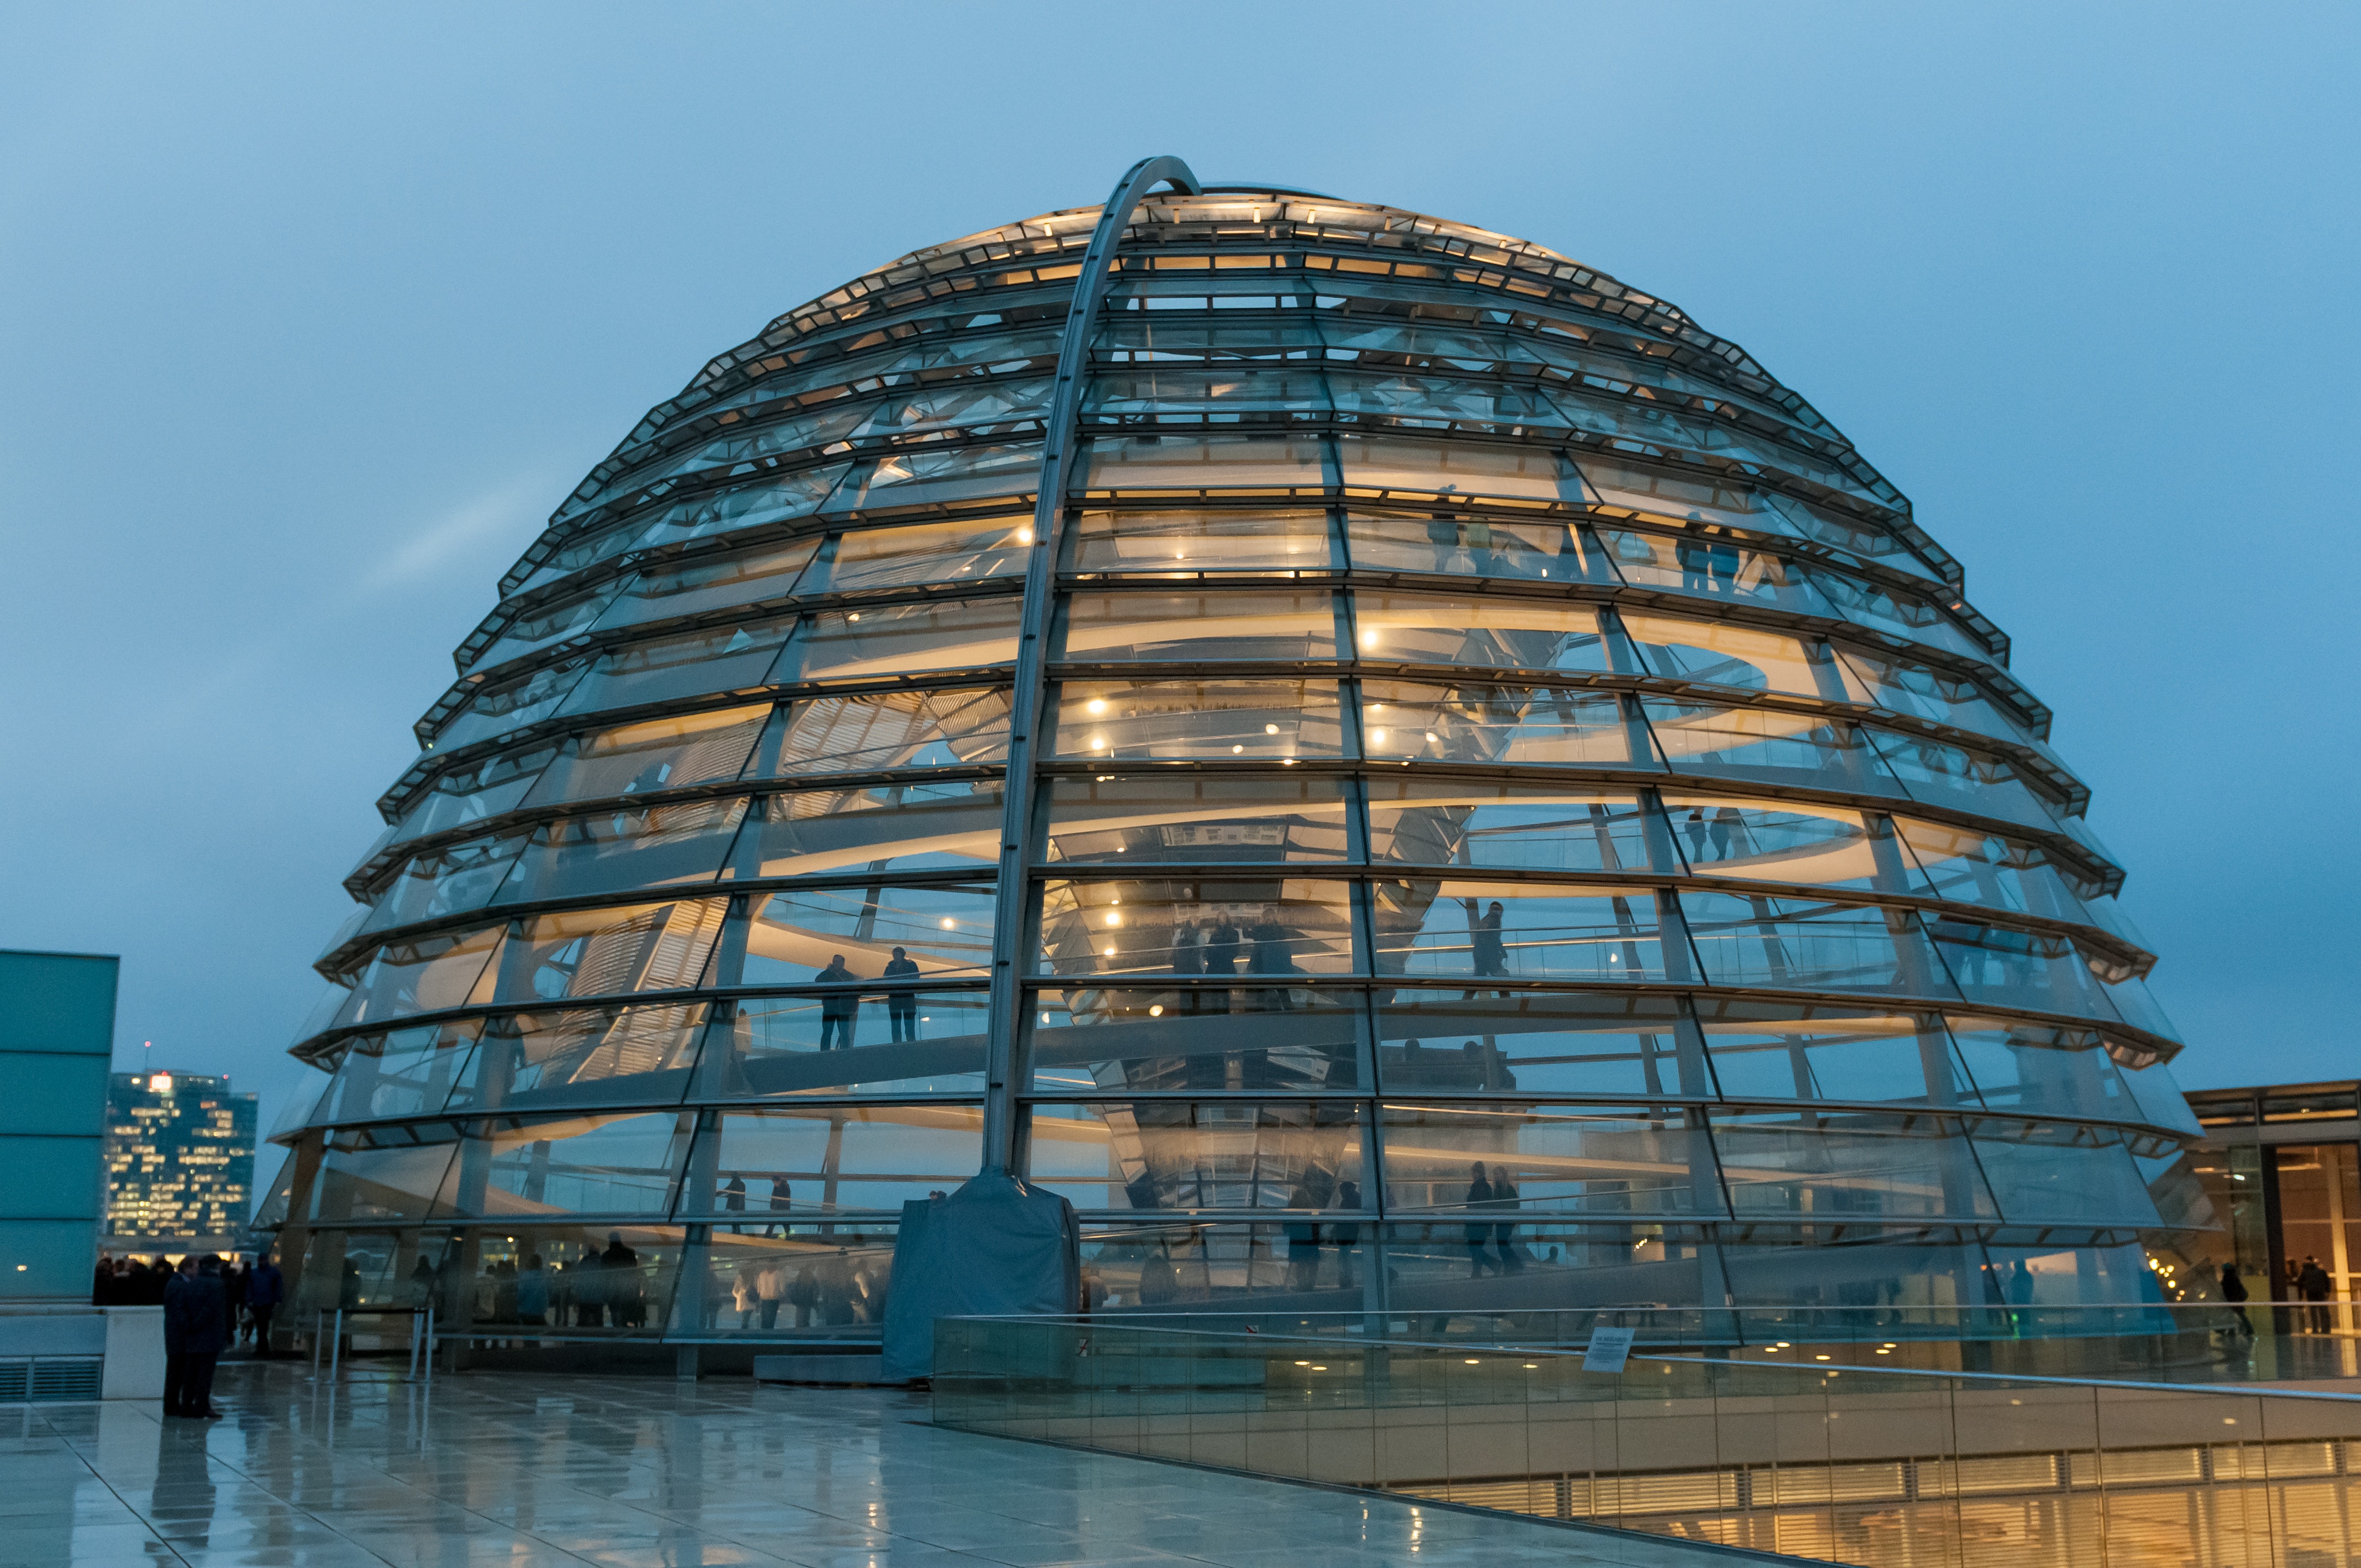
architecture, building, skyscraper, cityscape, reflection, tower, landmark, facade, tower block, art, germany, berlin, dome, headquarters, reichstag